Fashion

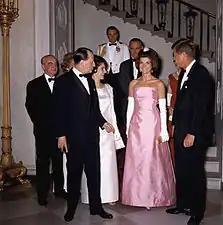
Jacqueline Kennedy, the wife of President John F. Kennedy, made pink a popular high-fashion color.

This mirrors what performers frequently accomplish through music videos. In the music video 'Formation' by Beyoncé, according to Carlos,